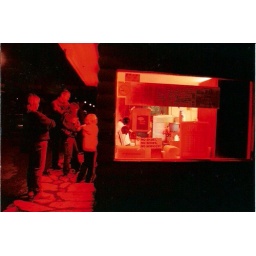
chicken in a basket